Quezon City

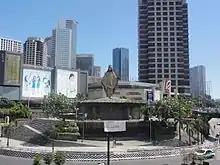
EDSA Shrine

When Ferdinand Marcos' economic policy of using foreign loans to fund government projects during his second term resulted in the 1969 balance of payments crisis, students from Quezon City-based universities, notably the University of the Philippines Diliman and Ateneo de Manila University were among the first to call for change, ranging from moderate policy reforms to radical changes in form of government.